Kevin Meates

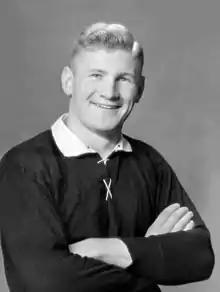
Meates,

Kevin Francis Meates (20 February 1930 – 17 April 2022) was a New Zealand rugby union player. A flanker, sometimes playing at lock, Meates represented at a provincial level. He was a member of the New Zealand national side, the All Blacks, in 1952, appearing in two internationals for the All Blacks against the touring Australian team in 1952.